Novena

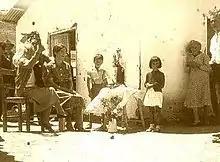
Novena likely has roots in ancient funeral-related rituals. Above: a group gathered for a novena to Our Lady of Mount Carmel, most likely a mourning event (c. 1940).

The word "Novena" is rooted in the Latin word for nine. The practice of the novena is based in early Christianity, where Masses were held for nine days with devotional prayers for the deceased. The practice may trace its origins to an early Greek and Roman custom performed by families, consisting of nine days of mourning after the death of a loved one, followed by a feast, which originally prompted Catholic writers such as St. Augustine, Pseudo-Alcuin and John Beleth to warn Christians not to emulate the custom.